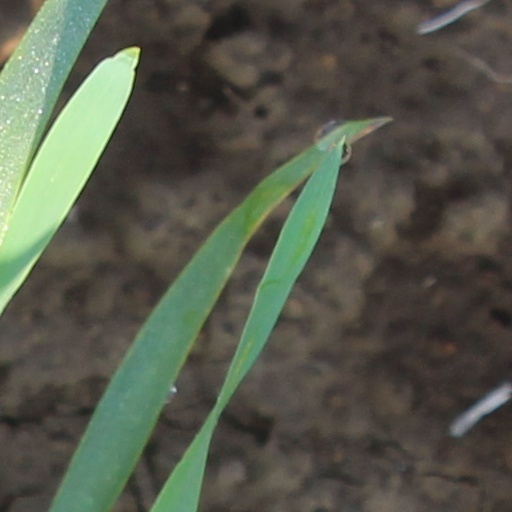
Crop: wheat